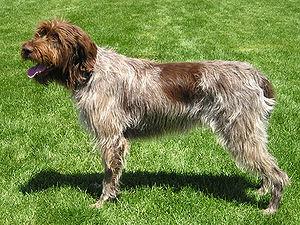
Le griffon d’arrêt à poil dur Korthals ou plus simplement griffon Korthals ou Korthals est une race de chien originaire de France. C'est un chien d'arrêt continental né vers les années 1860 dont le nom est dû à un Néerlandais, Eduard Karel Korthals, qui croisa probablement un braque français, un barbet et un pointer. La première présentation a eu lieu en 1870, le standard a été établi en 1886. Il est devenu français en 1919, appartenant au 7ᵉ groupe des races de chien de la F.C.I.